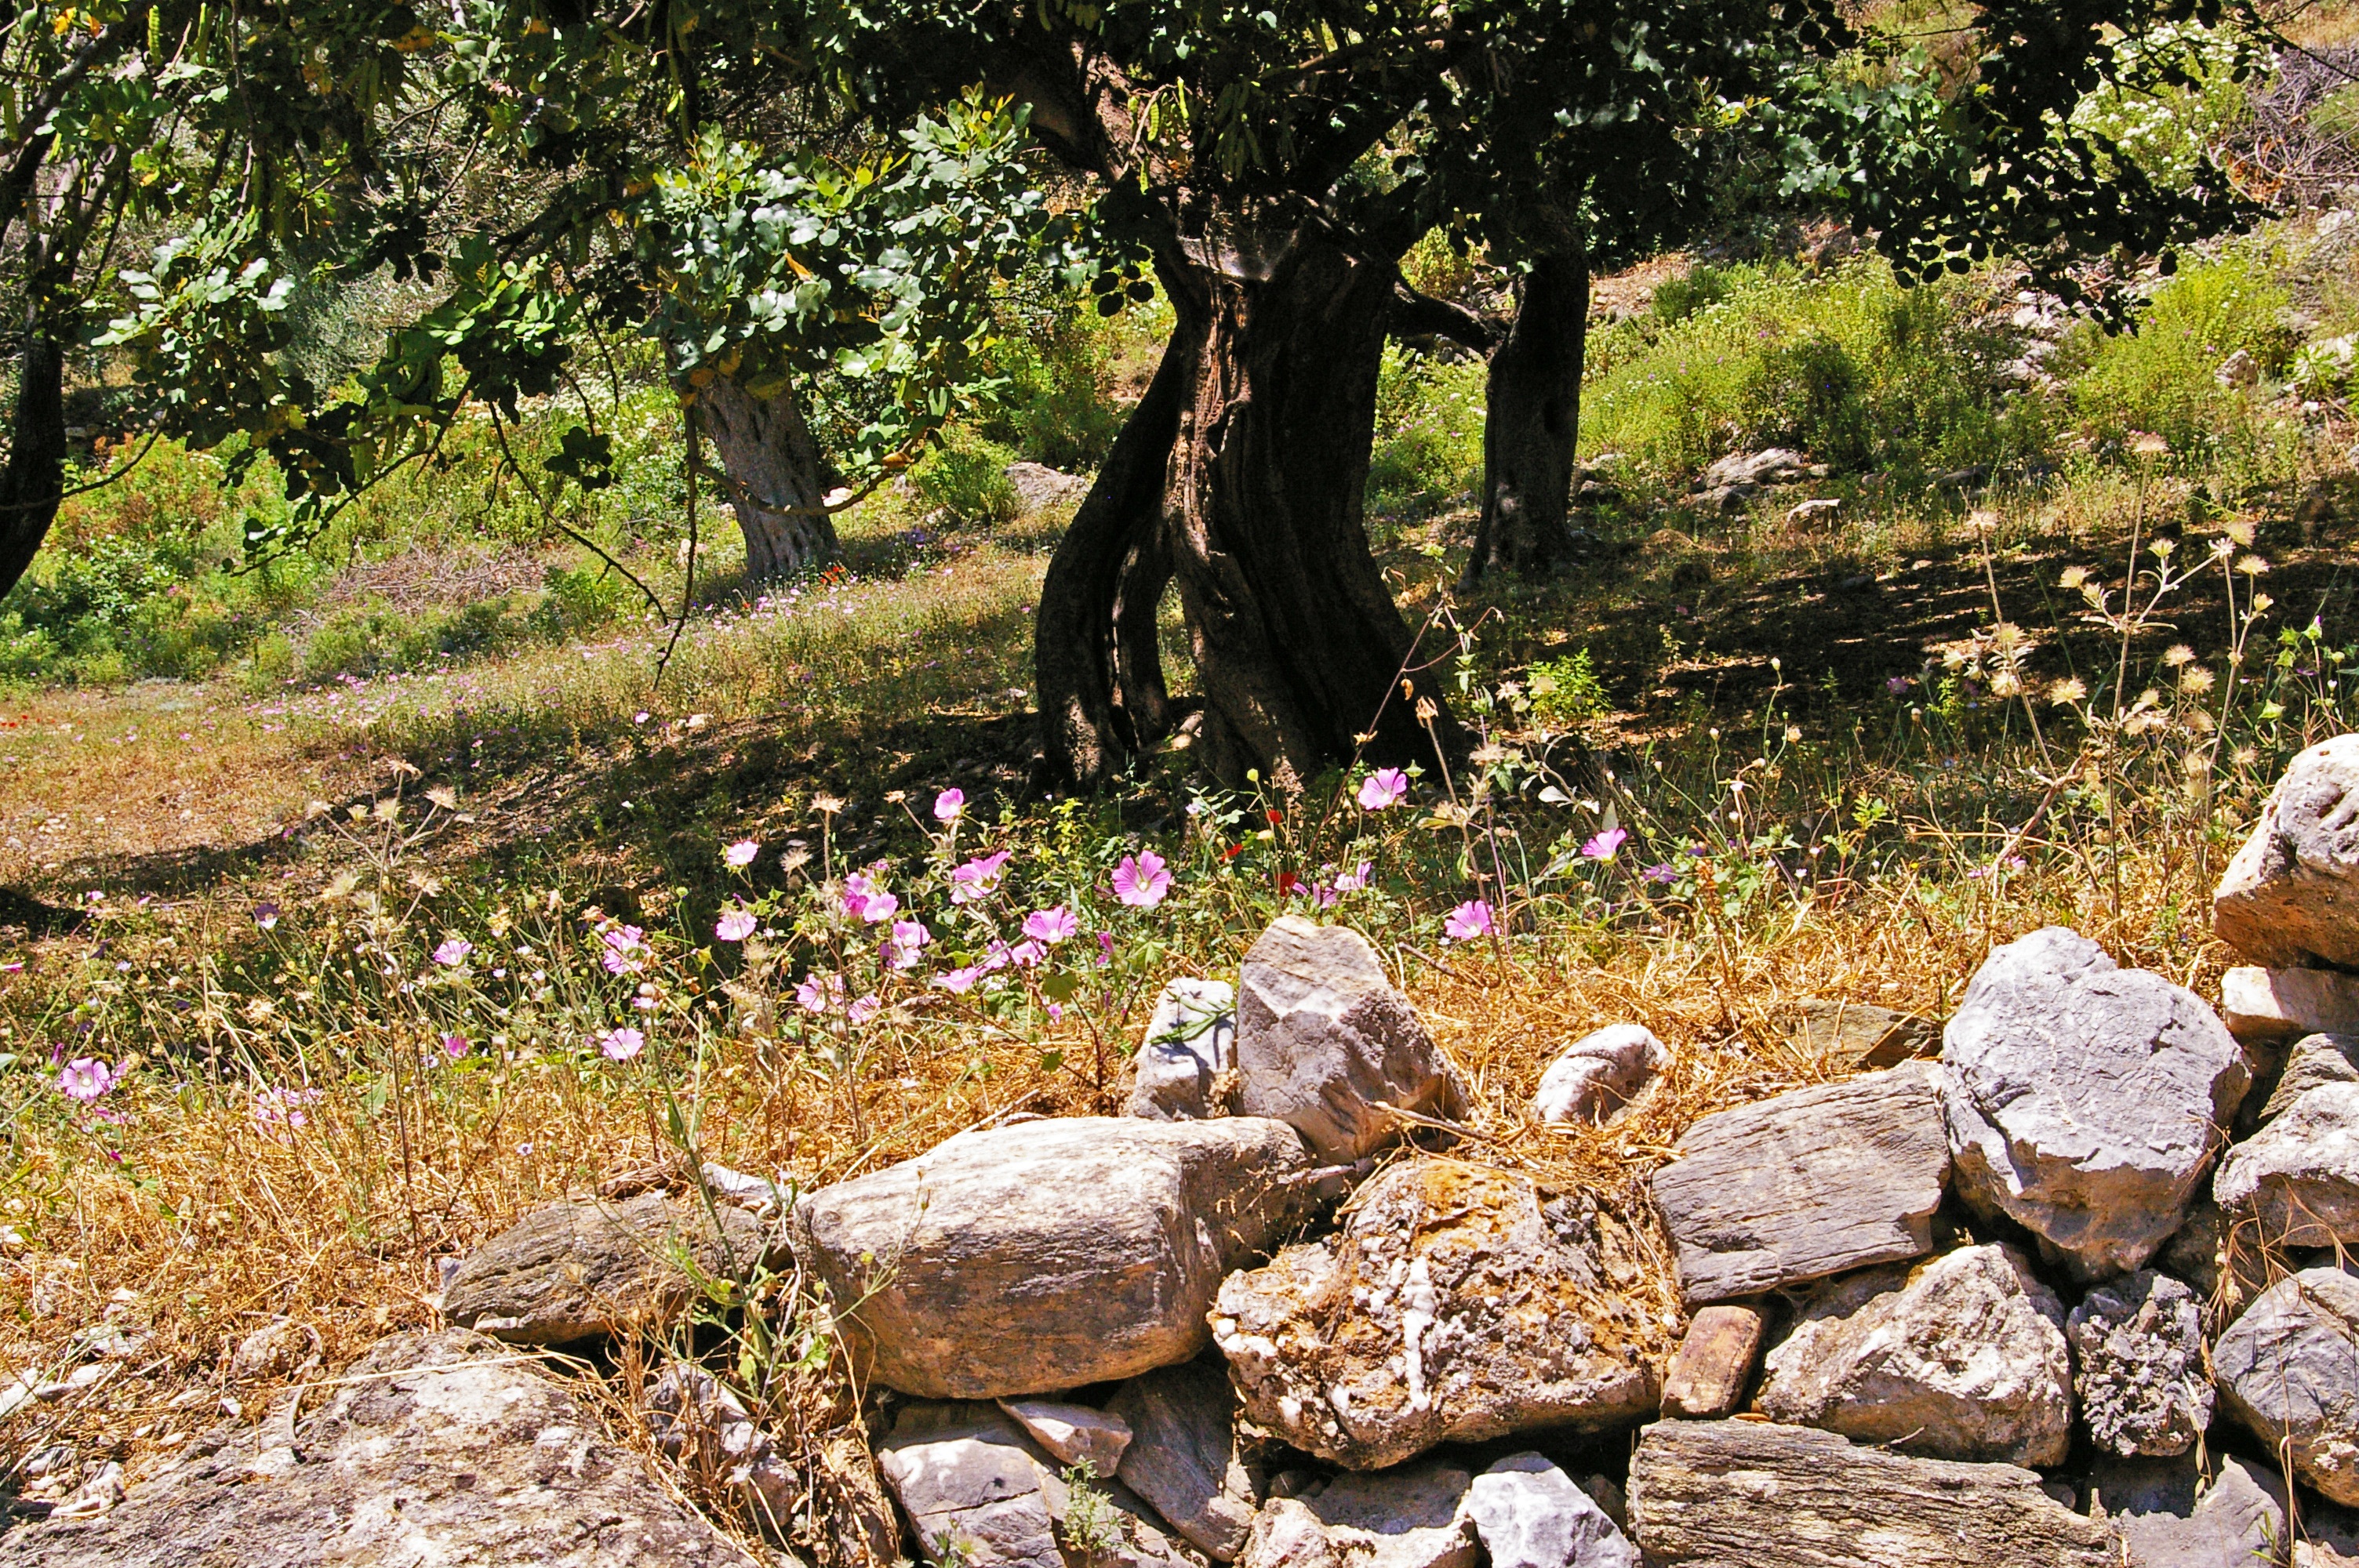
tree, rock, wilderness, wood, hiking, meadow, flower, old, summer, pond, wildlife, stream, feed, log, food, autumn, holiday, kitchen, soil, garden, healthy, eat, flora, heat, leaves, stones, nutrition, plantation, greece, woodland, olives, oil, flower meadow, grasses, olive tree, olive trees, oily, samos